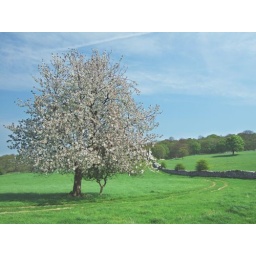
Spring Cherry tree in field with winding track &amp;amp; dry stone wall